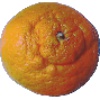
Label: mandarine